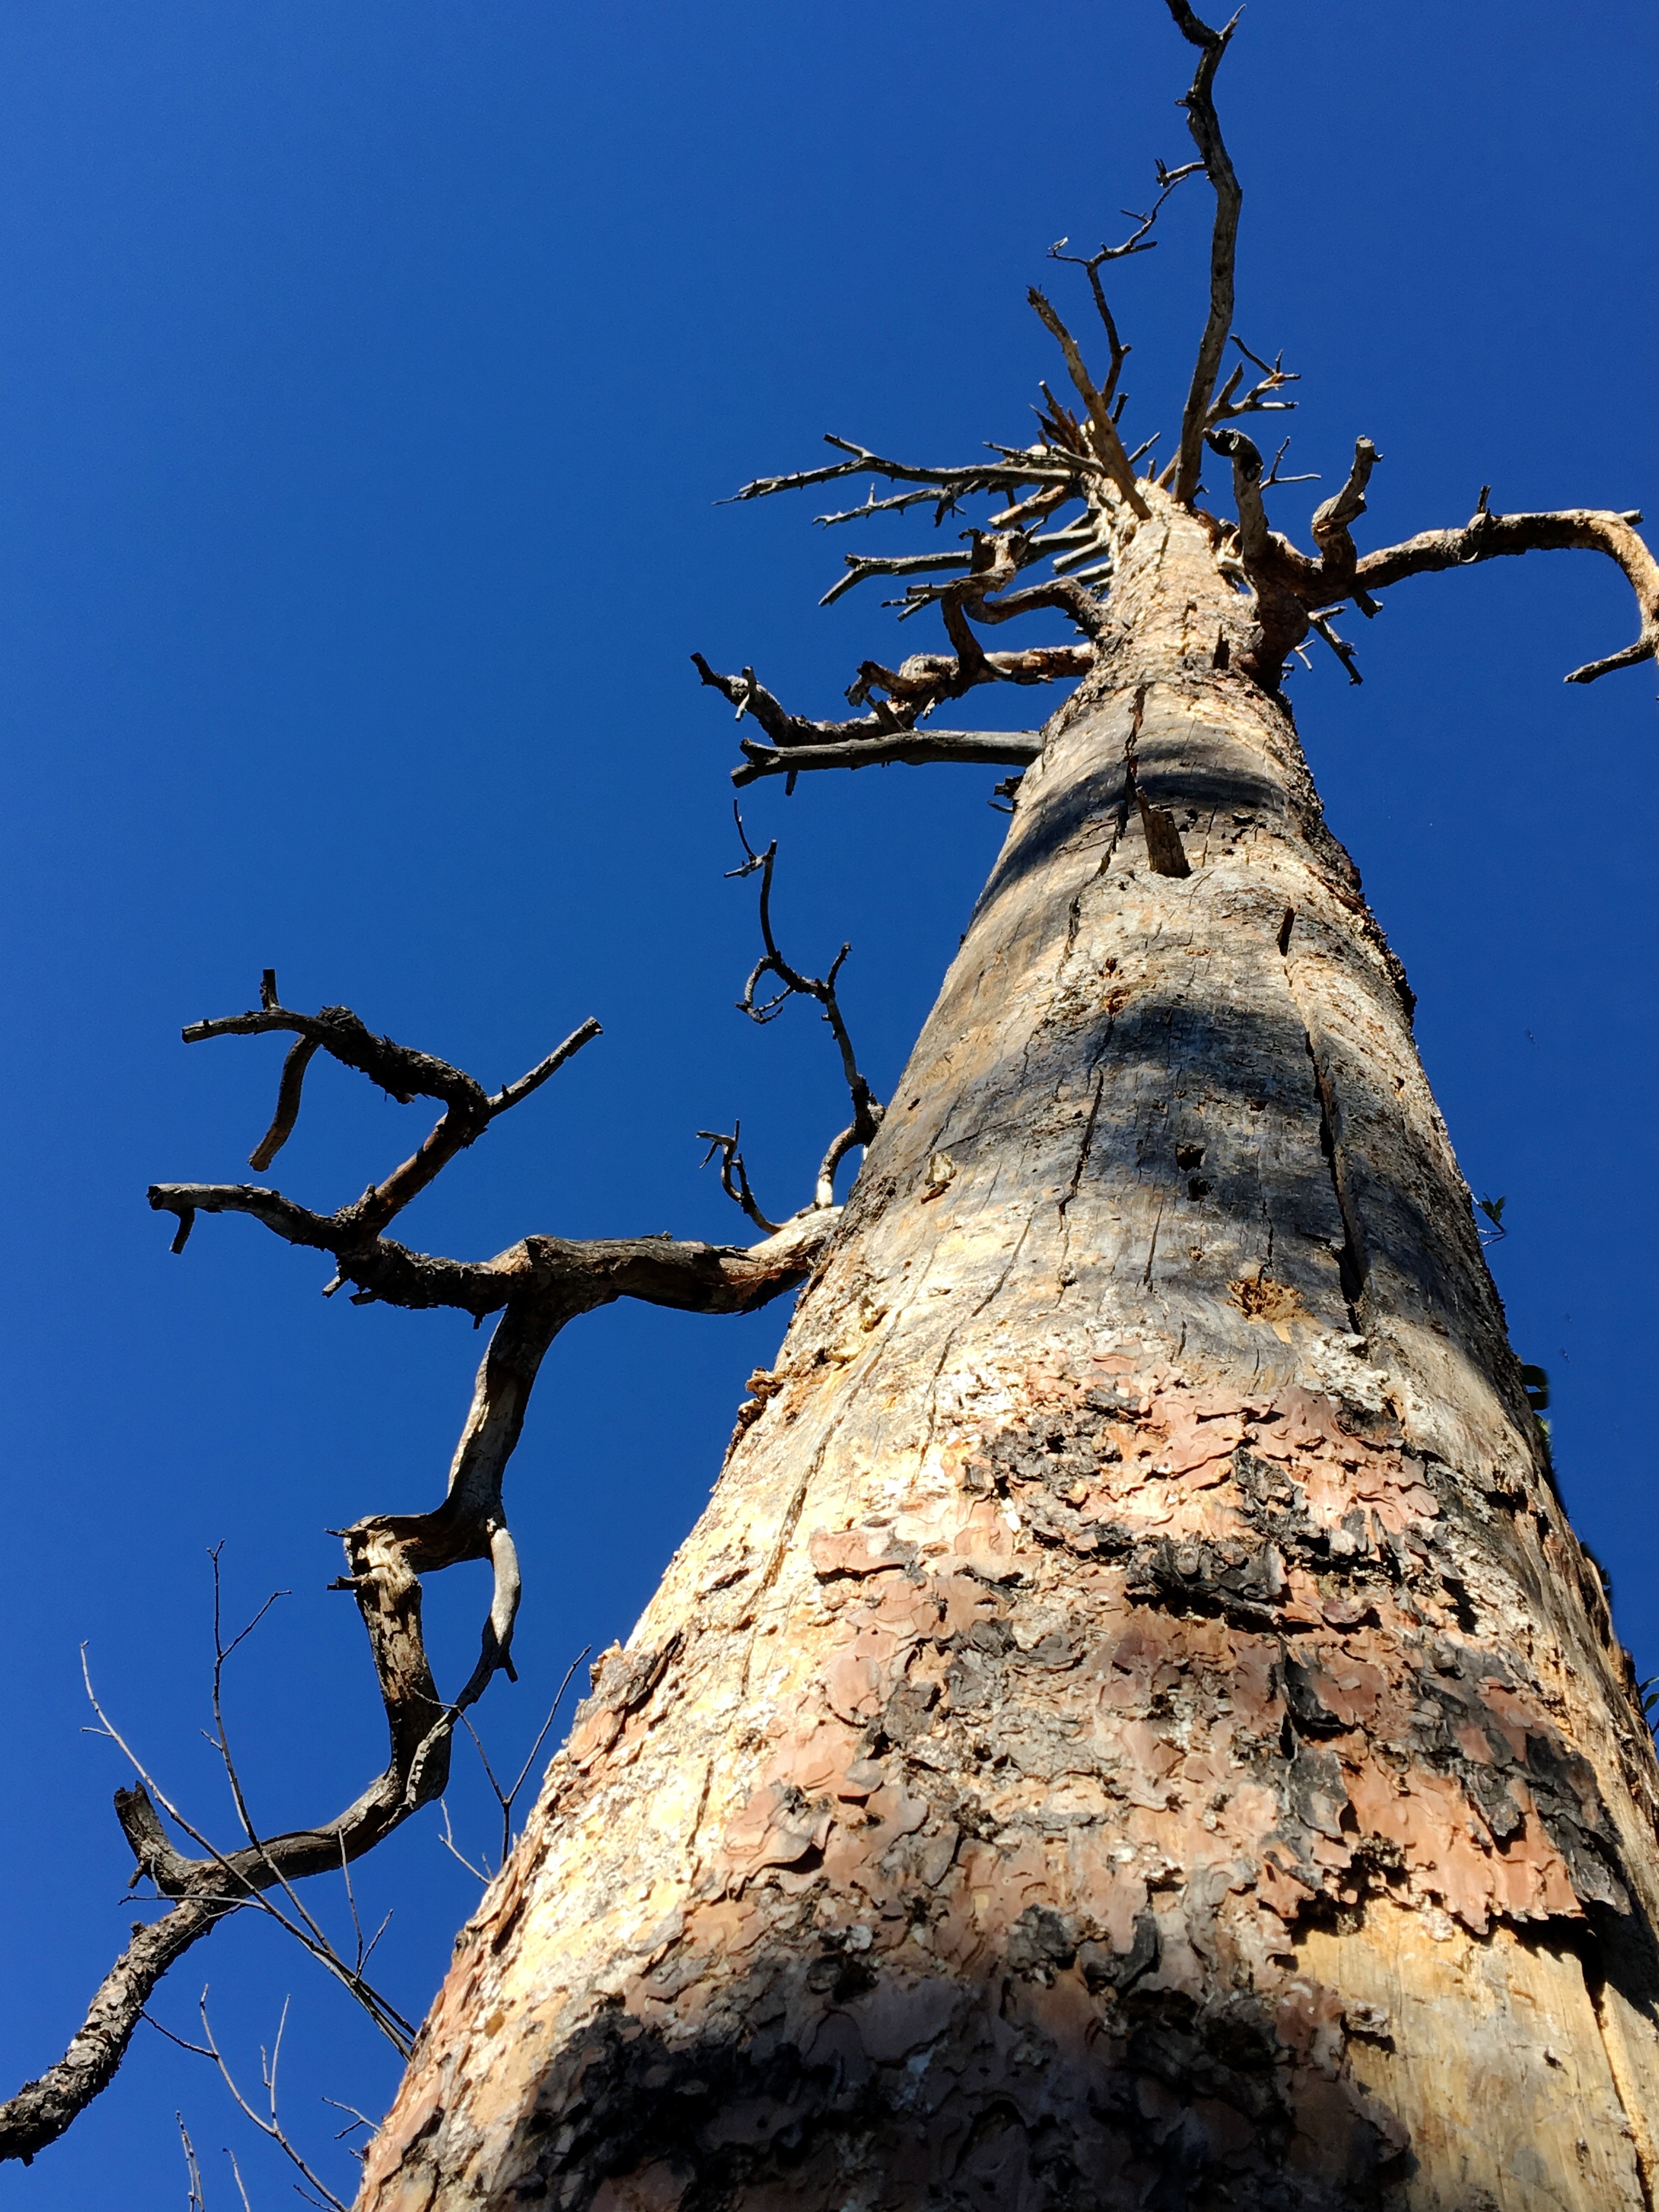
tree, nature, branch, winter, plant, leaf, flower, autumn, season, woody plant